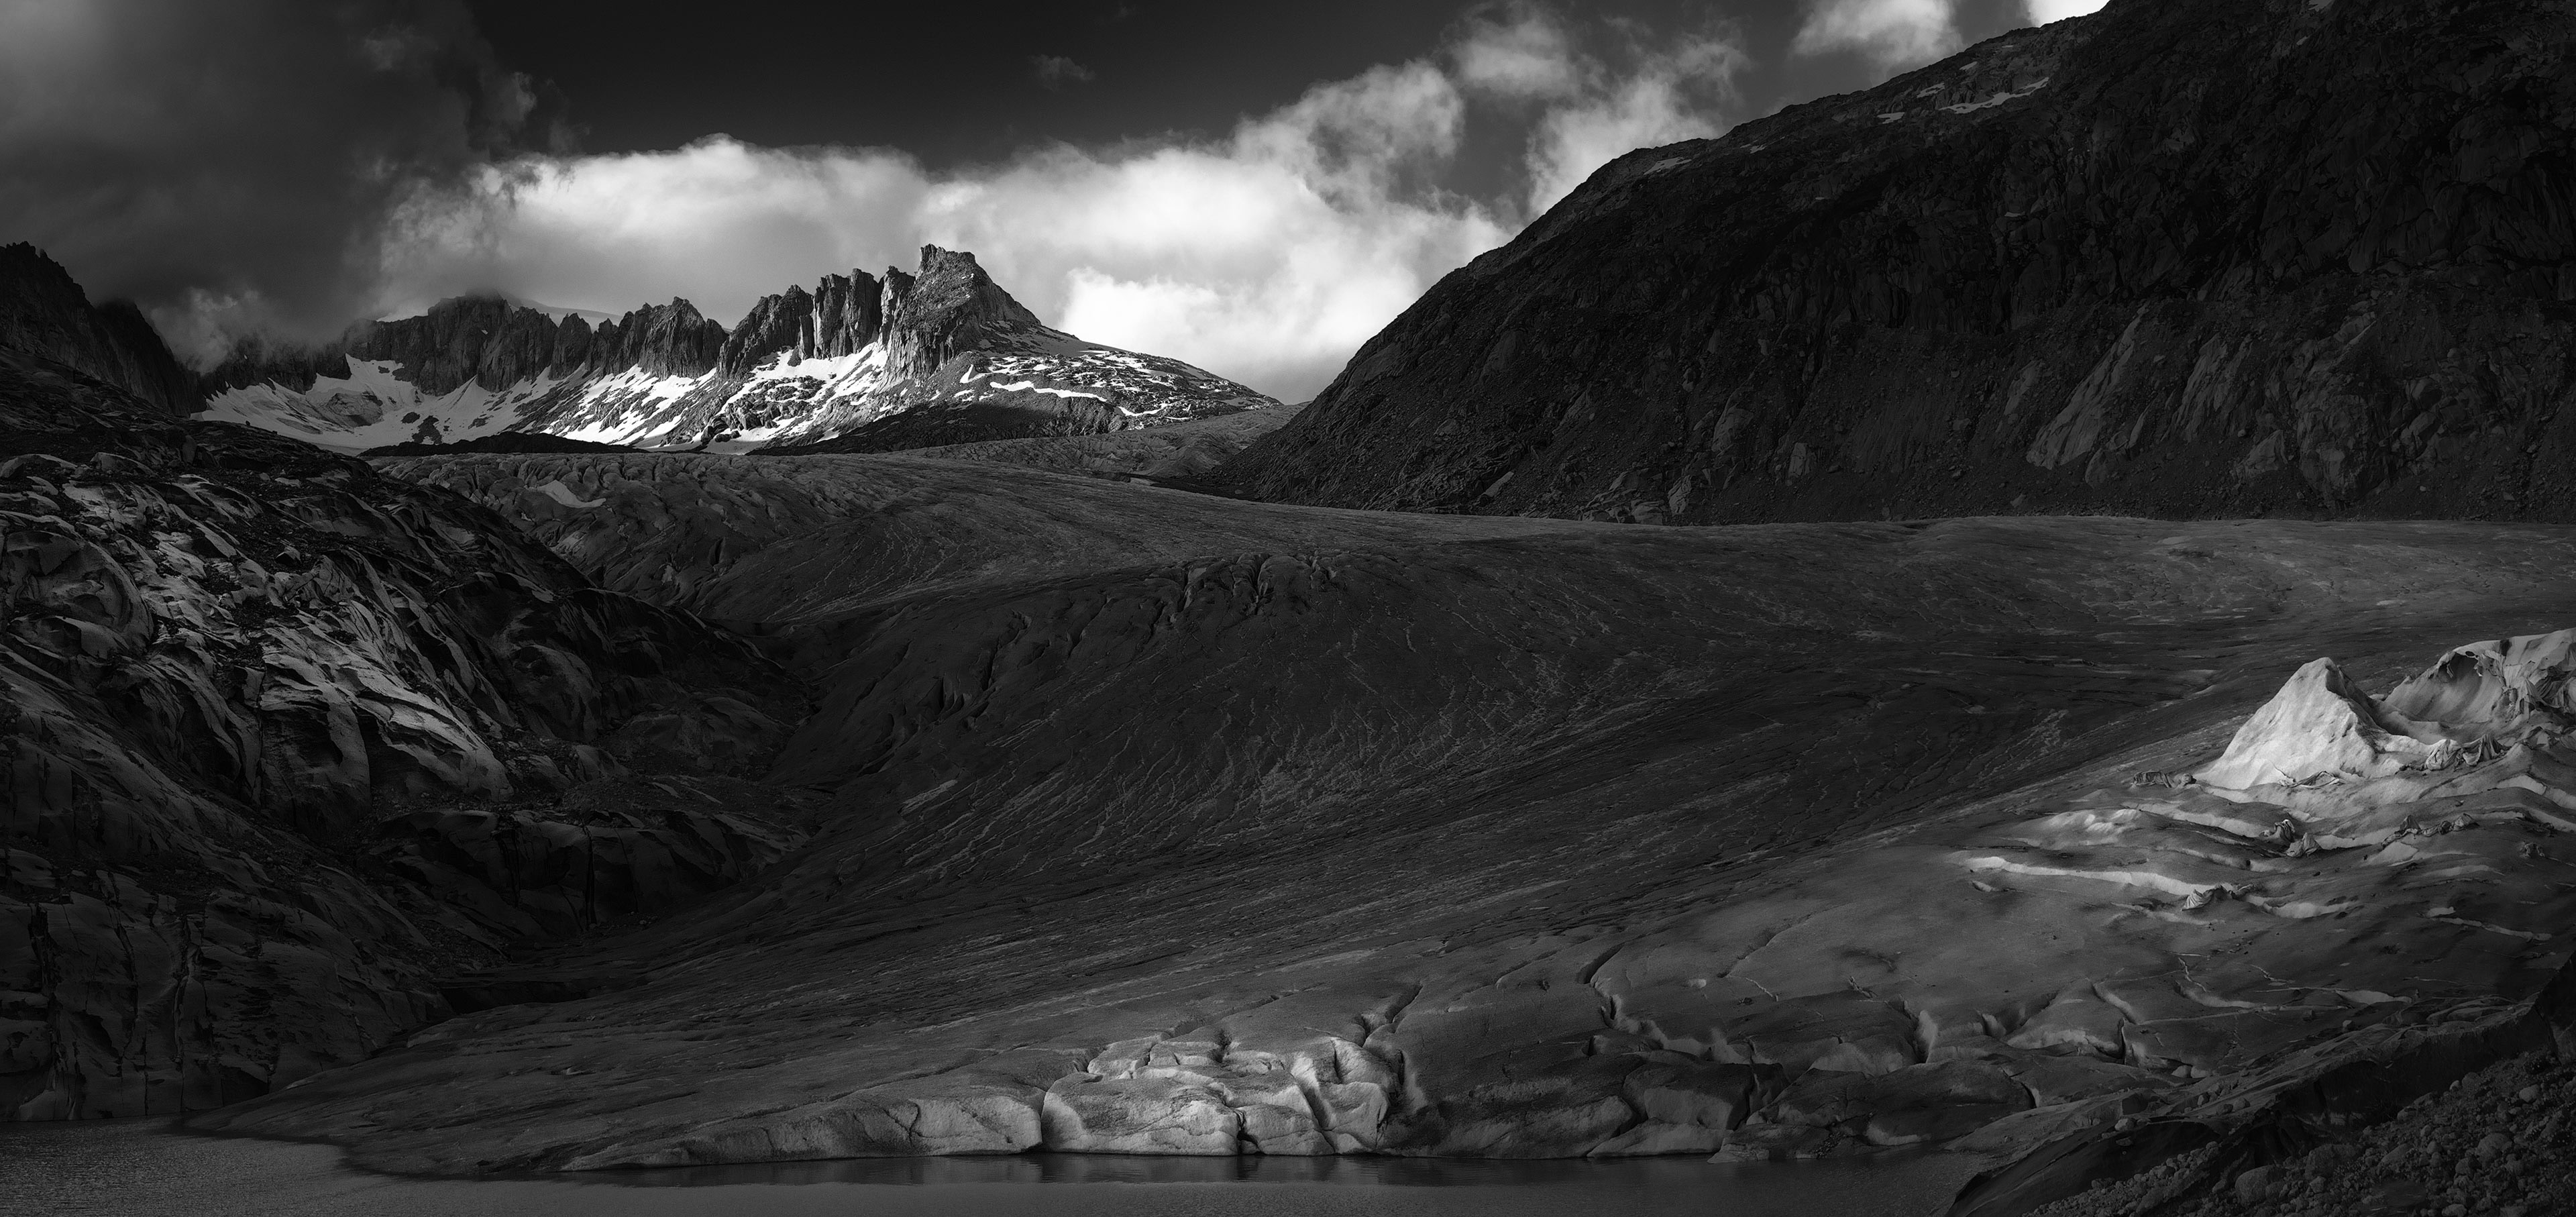
landscape, nature, rock, wilderness, mountain, cloud, black and white, sky, photography, lake, atmosphere, mountain range, formation, darkness, monochrome, highland, national park, geology, fell, phenomenon, meteorological phenomenon, monochrome photography, stock photography, mountainous landforms, computer wallpaper, glacial landform, geological phenomenon, mount scenery